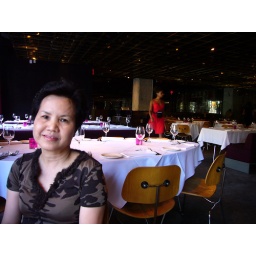
my mom with a waitress in the hot red dress uniform in the background